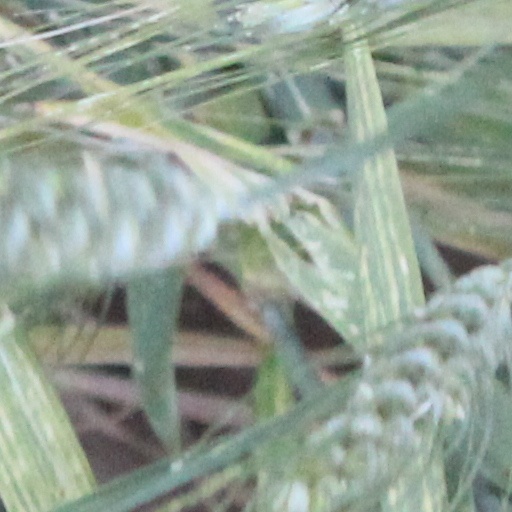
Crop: wheat